Fixed stars

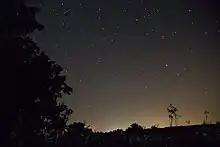
Stars in the night sky appear to be attached to a dark background, the celestial dome

In astronomy, the fixed stars are the luminary points, mainly stars, that appear not to move relative to one another against the darkness of the night sky in the background. This is in contrast to those lights visible to the naked eye, namely the planets and comets, which appear to move slowly among those "fixed" stars. The fixed stars include all the stars visible to the naked eye other than the Sun, as well as the faint band of the Milky Way. Due to their star-like appearance when viewed with the naked eye, the few visible individual nebulae and other deep-sky objects are also counted among the fixed stars. Approximately 6,000 stars are visible to the naked eye under optimal conditions.